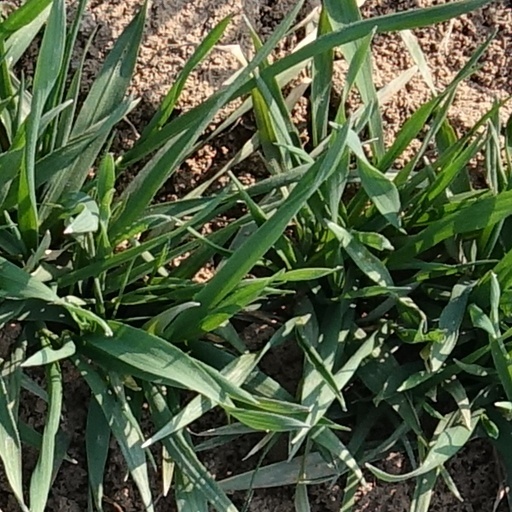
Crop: wheat